President of Finland

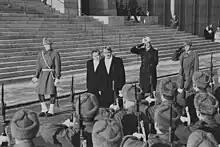
Newly sworn President Martti Ahtisaari (2nd left) inspects the company of honor with outgoing President Koivisto (c.), followed by others, c. 1994

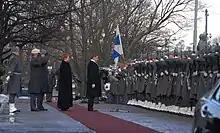
New President Sauli Niinistö (rt.) and outgoing President Halonen (2nd rt.) accompanied by military leaders, inspect the company of honor, c. 2012

The president exercises governmental powers "in council" with the Finnish Government, echoing the royal "curia regis". The session is customarily arranged once a week. There is quorum of five ministers and the chancellor of justice is present as well. In the session, the respective ministers present the topic and a proposal for decision. Based on the proposal, the president makes his decision. The president may depart from the proposal and may return the proposal to the Government for reconsideration. There is no voting and normally there are no speeches aside from the aforementioned proposals. Except for approvals of new laws and appointments, the Government may present the issue to the Parliament, which will make the final decision on the matter on the Government's proposal.